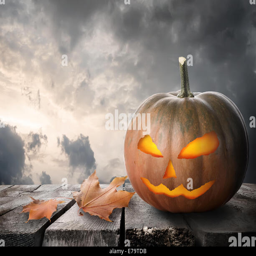
fierce pumpkin on the table and dramatic sky